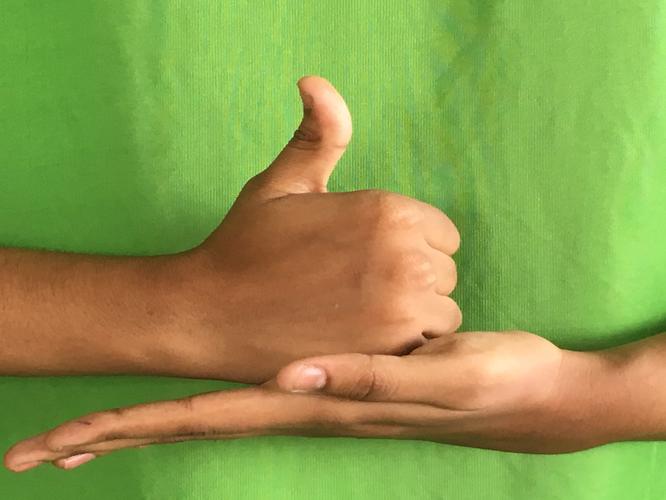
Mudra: Shivalinga
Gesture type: double_hand